Describe the emotion expressed in this image:  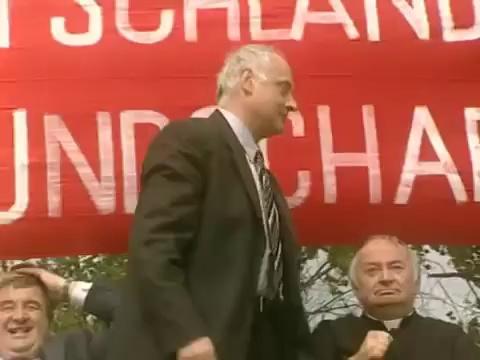
This person displays Fear, valence and arousal with high intensity.